Tokushuku Station

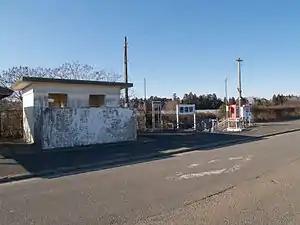
Tokushuku Station, January 2014

is a passenger railway station in the town of Hokota, Ibaraki Prefecture, Japan operated by the third sector Kashima Rinkai Railway.